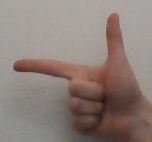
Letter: yaa